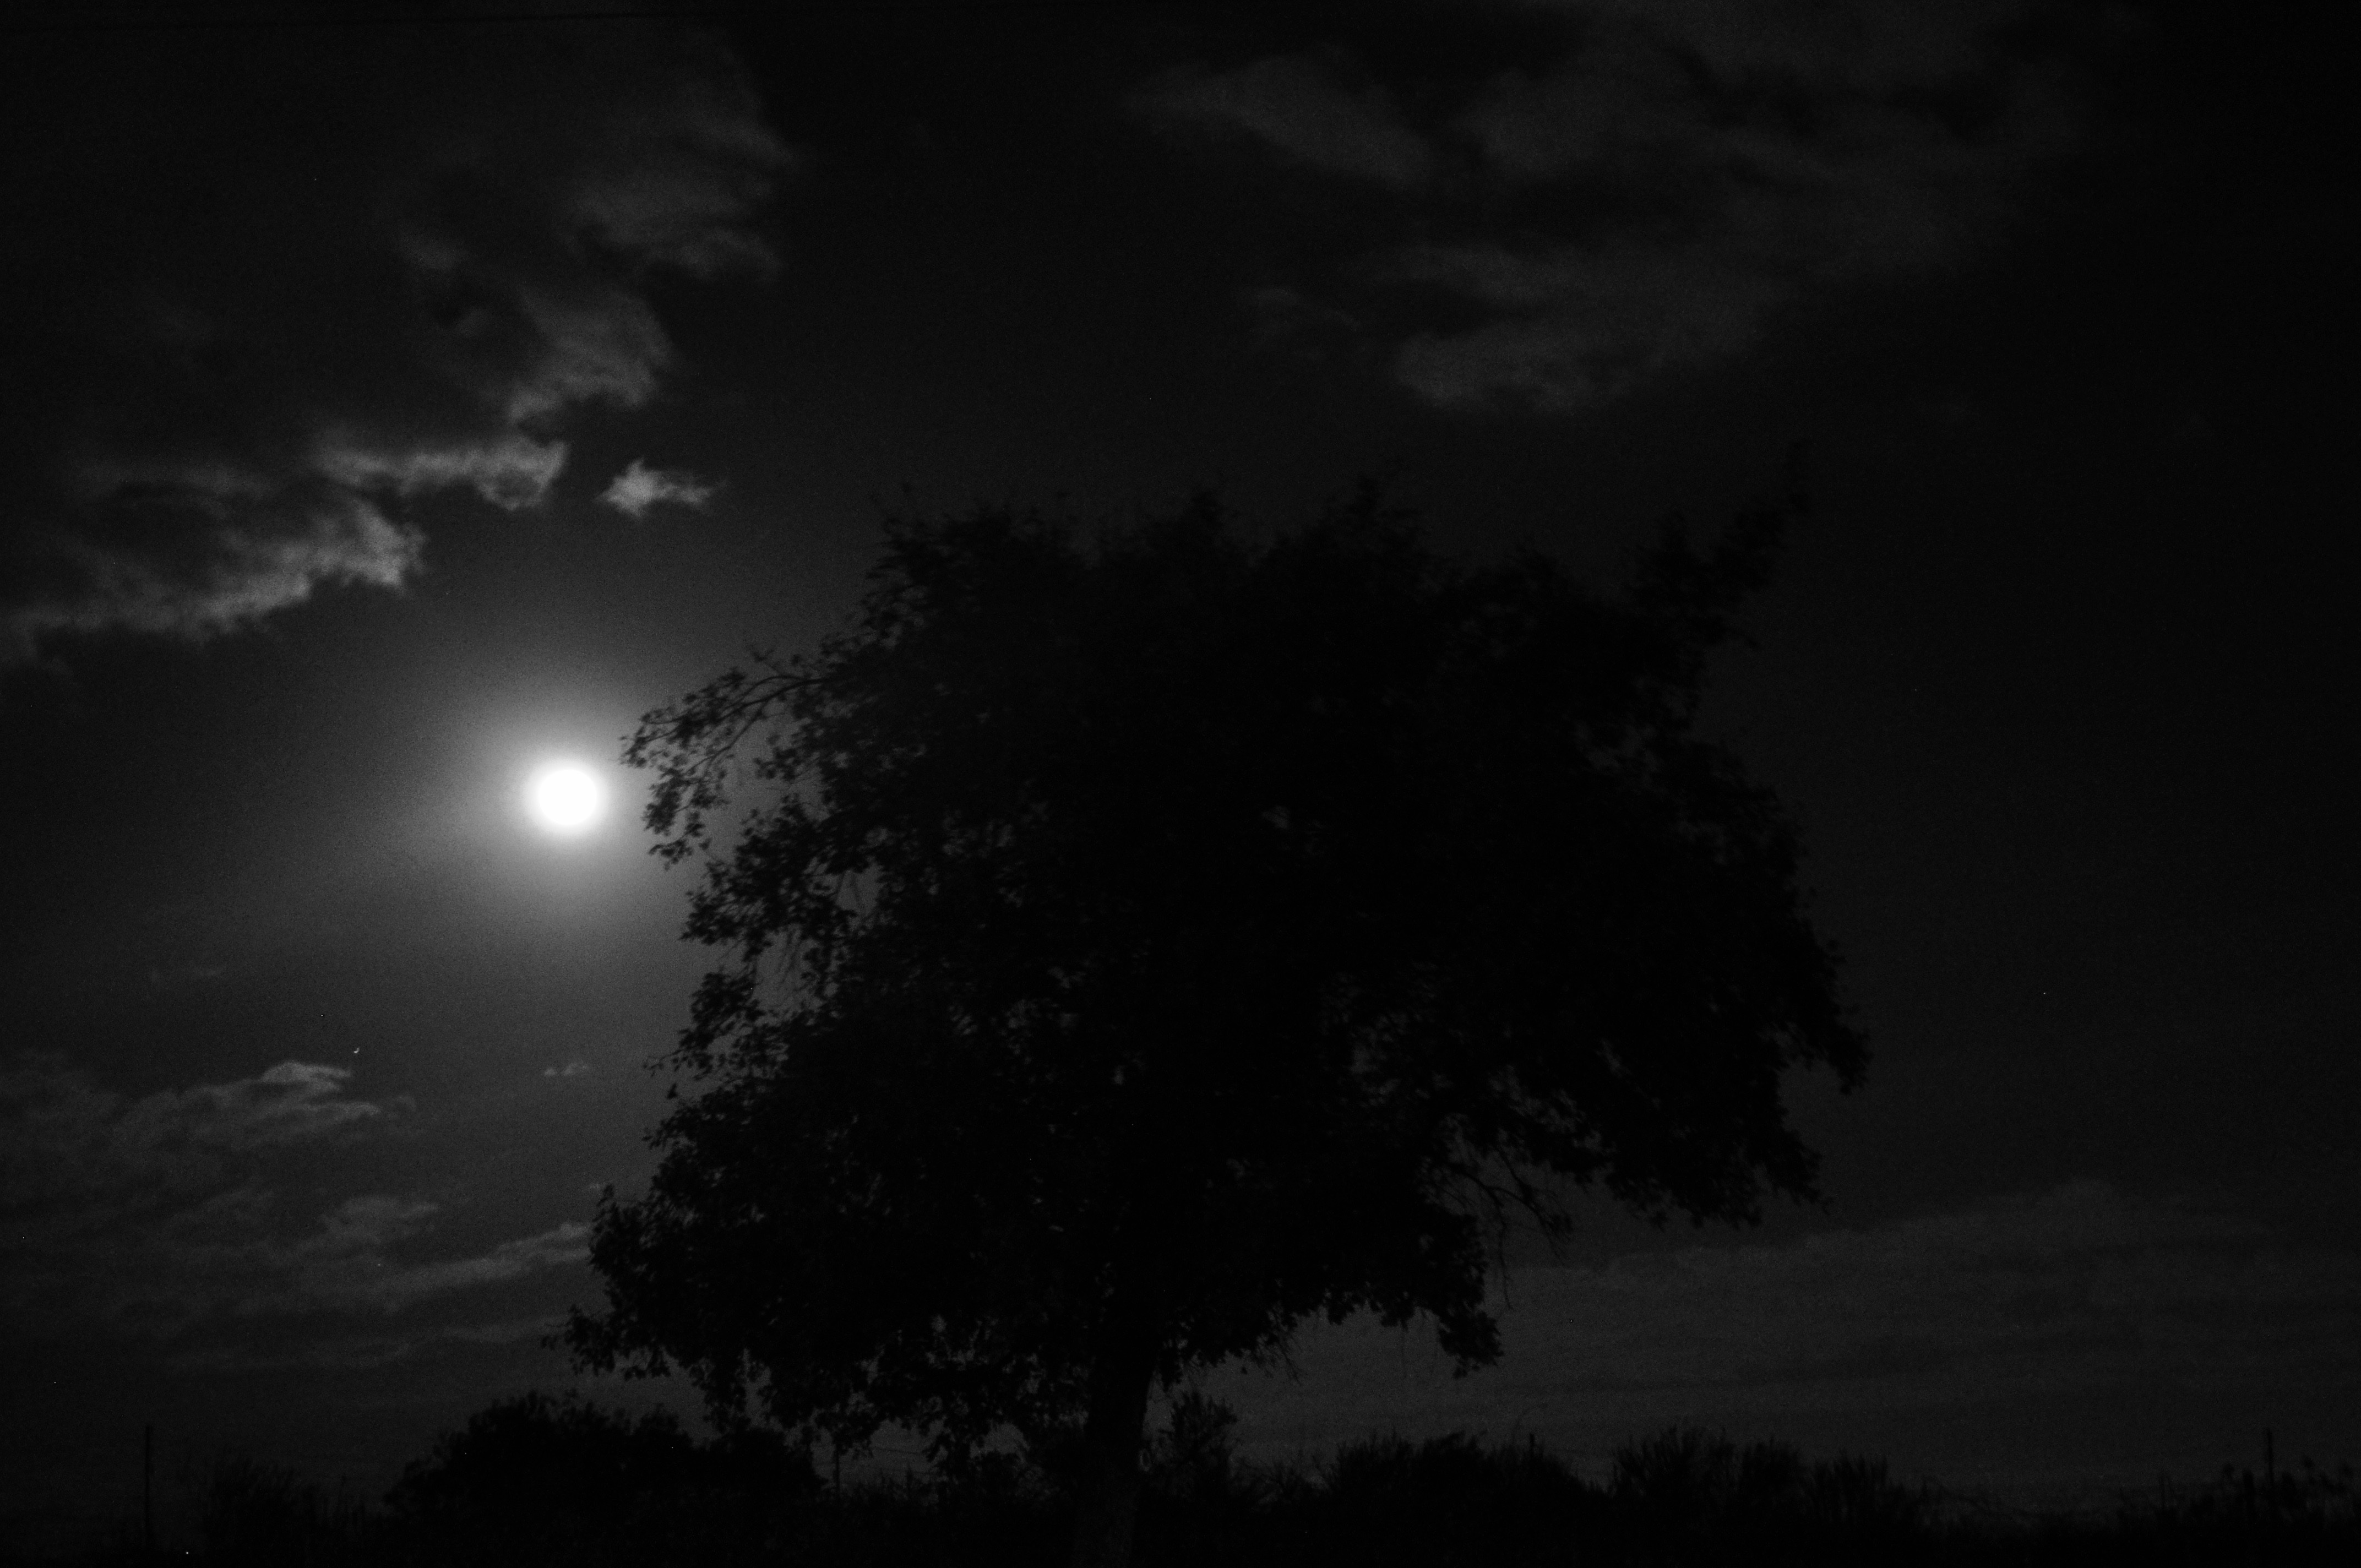
light, cloud, black and white, sky, night, atmosphere, weather, darkness, monochrome, full moon, lightning, moonlight, thunder, midnight, monochrome photography